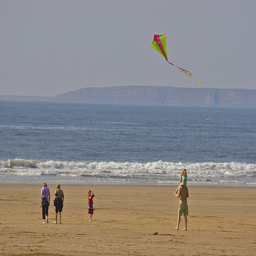
Adults watch a young child fly his kite on a beach.
A group of people on the beach flying a kite.
A group of people flying  a kite on the beach
A group of people standing in the sand, on the beach, at the ocean, flying a kite.
Some people standing on a beach flying a kite